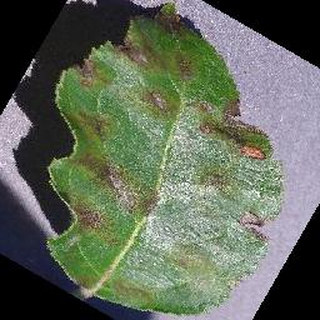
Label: apple_apple_scab